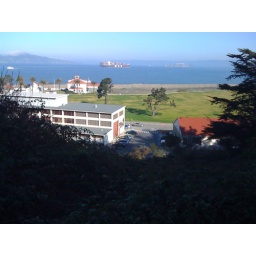
cool trees in the grass, ship and alcatraz